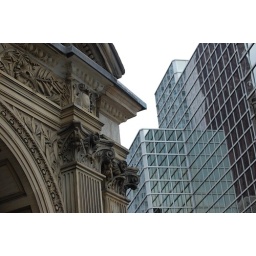
The building where the HHoF lives against new shiny office blocks